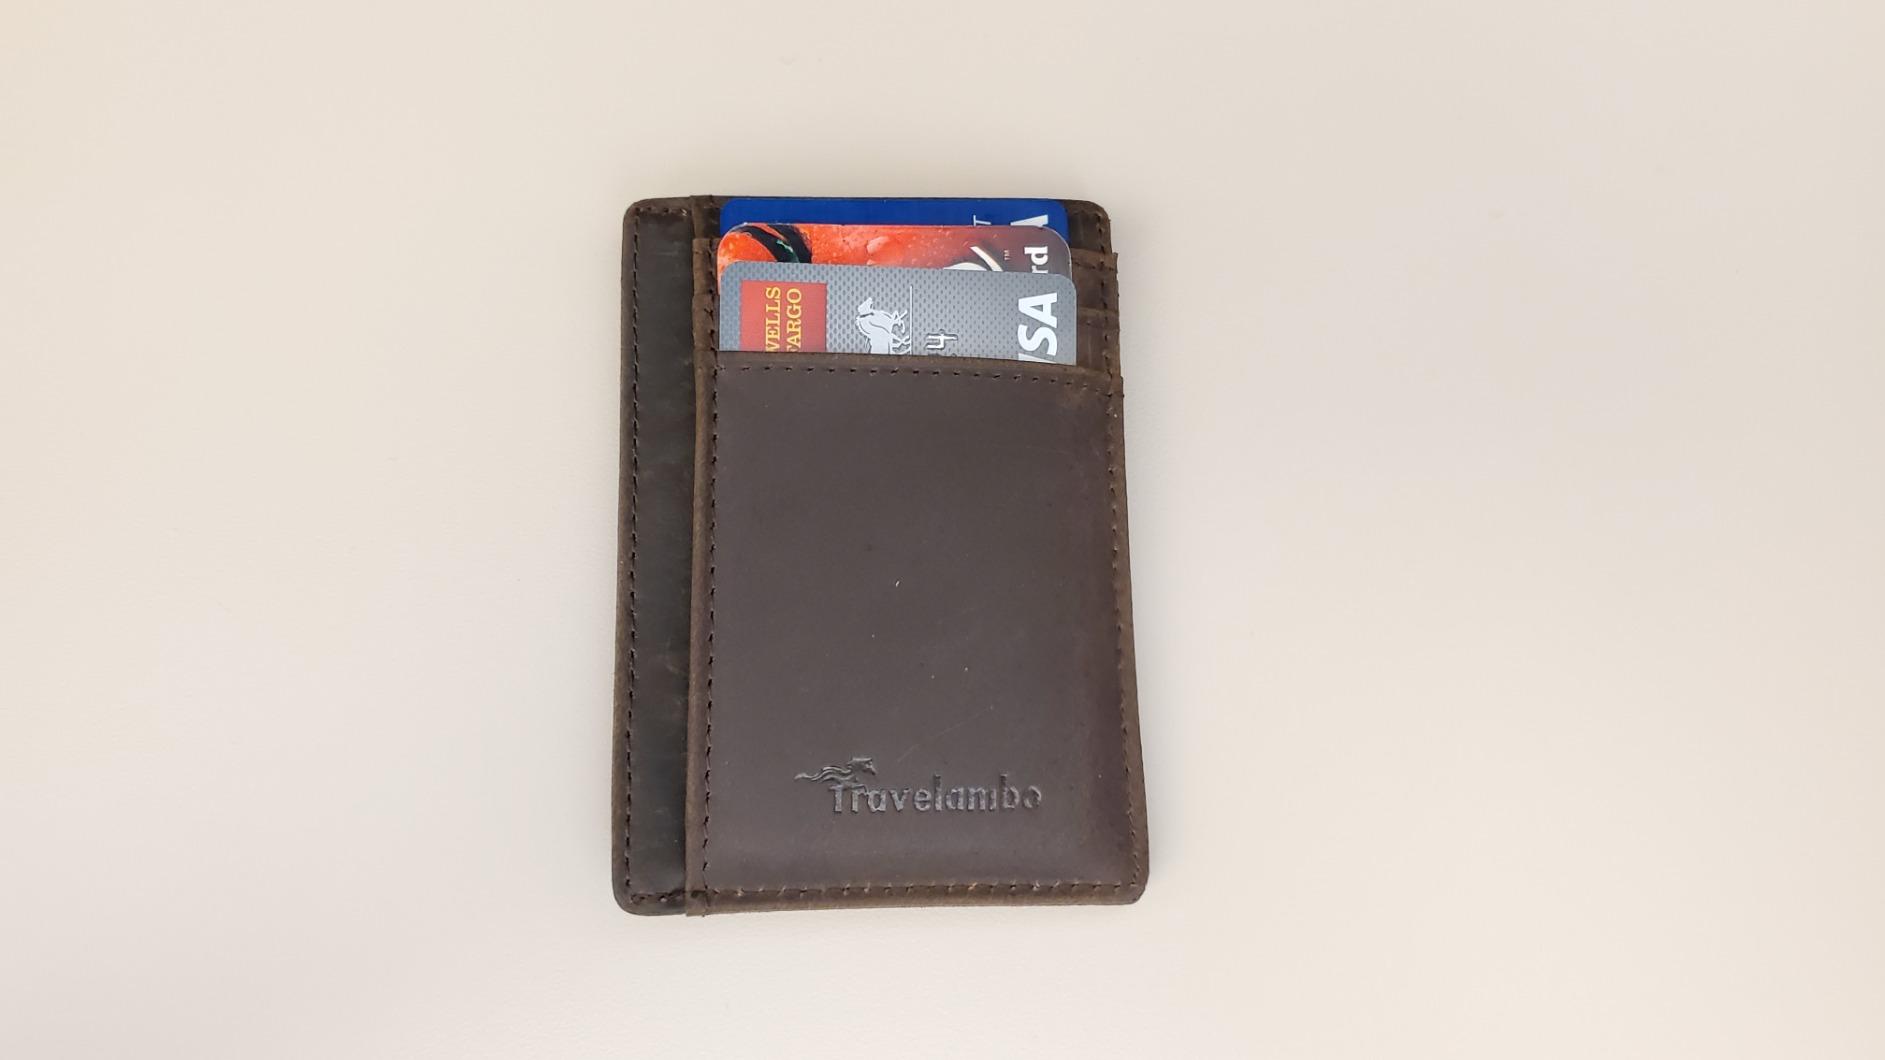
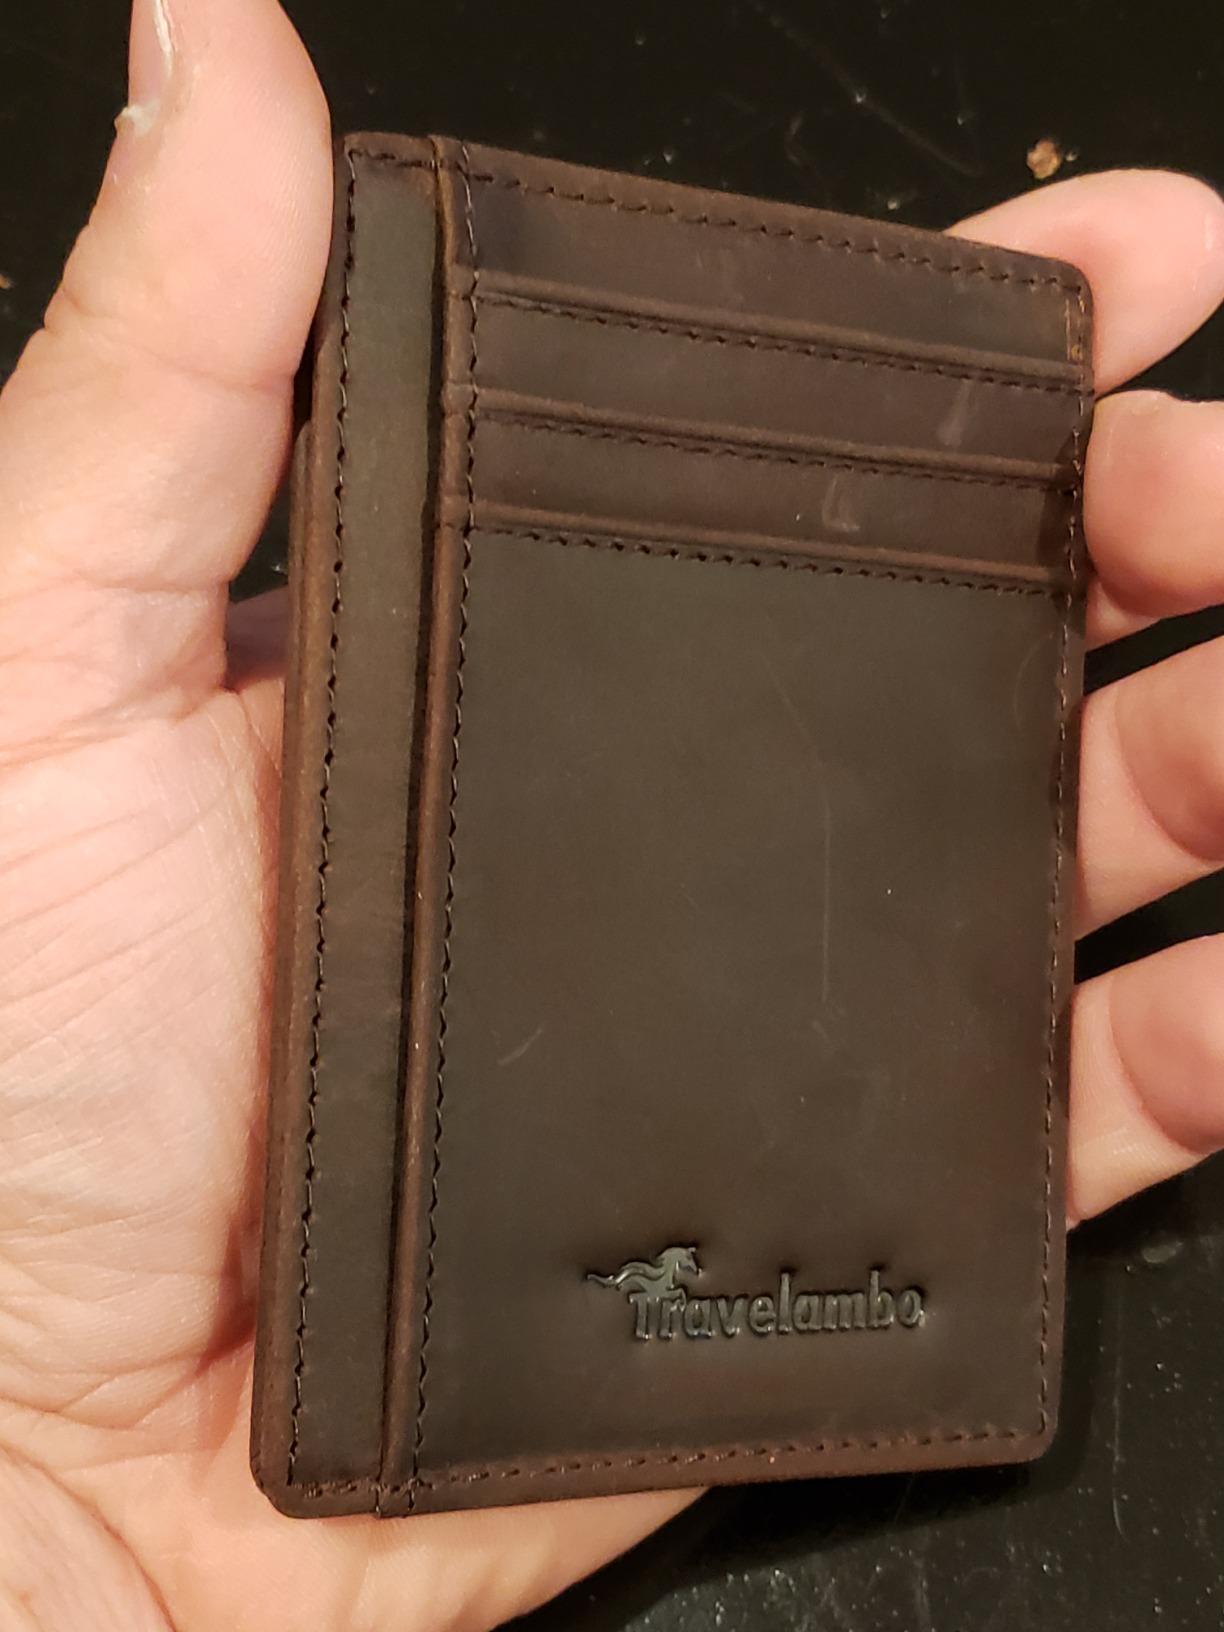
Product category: accessories_wallet
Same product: yes